Retail marketing

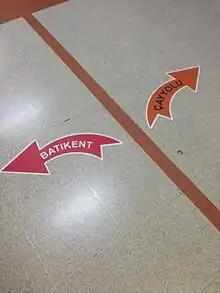
Navigational floor signs are commonly used in complex environments such as shopping malls and department stores.

The marketing activities of large retail enterprises mainly have six relationship markets, which are supplier relationship market, customer relationship market, enterprise internal relationship market, intermediary relationship market at all levels, enterprise marketing activities influence relationship market and industry competitor relationship market. Among these six relational markets, supply relational market and customer relational market are the two markets that have the greatest influence on the relationship marketing of large retail enterprises. Substantial retail enterprises usually have two sources of profit. The principal source of profit is to reduce the purchase price from suppliers. The other is to develop new customers and keep old clients, so as to expand the market sales of goods. In addition, the extra four related markets have an indirect impact on the marketing activities of large retail enterprises. The internal relationship market of an enterprise can be divided into several different types of relationships according to distinct objects, such as employee relationship market, department relationship market, shareholder relationship market and the mutual relations among the relationship markets. The purpose of carrying out relationship marketing is to promote the cohesion and innovation ability of enterprises and maximize the long term interests of enterprises. Another relationship of relationship marketing middlemen is the relationship between market and intermediary in the process of corporate marketing is playing the intermediary role between suppliers and customers, in the current increasingly fierce market competition, more important distribution channels for enterprises, but for retail enterprises, too much sales levels will increase the cost of sales of the enterprise. Therefore, large retail enterprises should realize the simplification of sales channel level by reasonably selecting suppliers. Large-scale retail enterprises purchasing goods to suppliers with procurement scale advantage, can directly contact with the product manufacturing, with strong bargaining power, therefore, direct contact with the manufacturer is a large retail enterprise to take the main purchasing mode, it is a terminal to the starting point of zero level channel purchasing mode, therefore, the elimination of middlemen, so as to make the large retail enterprise in the marketing activity, the dealer relationship market is not so important. Then there is the enterprise influence relationship market, which is a relational marketing influence in the enterprise supply chain. It mainly guides and standardizes the advance direction of enterprises through formulating systems at the macro level. The relationship market mainly includes the relationship between the relevant government departments at all levels where the enterprise is located, the relationship with the industry association to which the enterprise belongs, and the relationship with all kinds of public organizations, etc., and the enterprise influence itself cannot directly affect the marketing activities of the enterprise. The final relational market is the industry's competitors, potential competitors, alternative competitors and so on. How to correctly deal with the relationship between competitors and the market has become a problem that large retail enterprises need to solve.